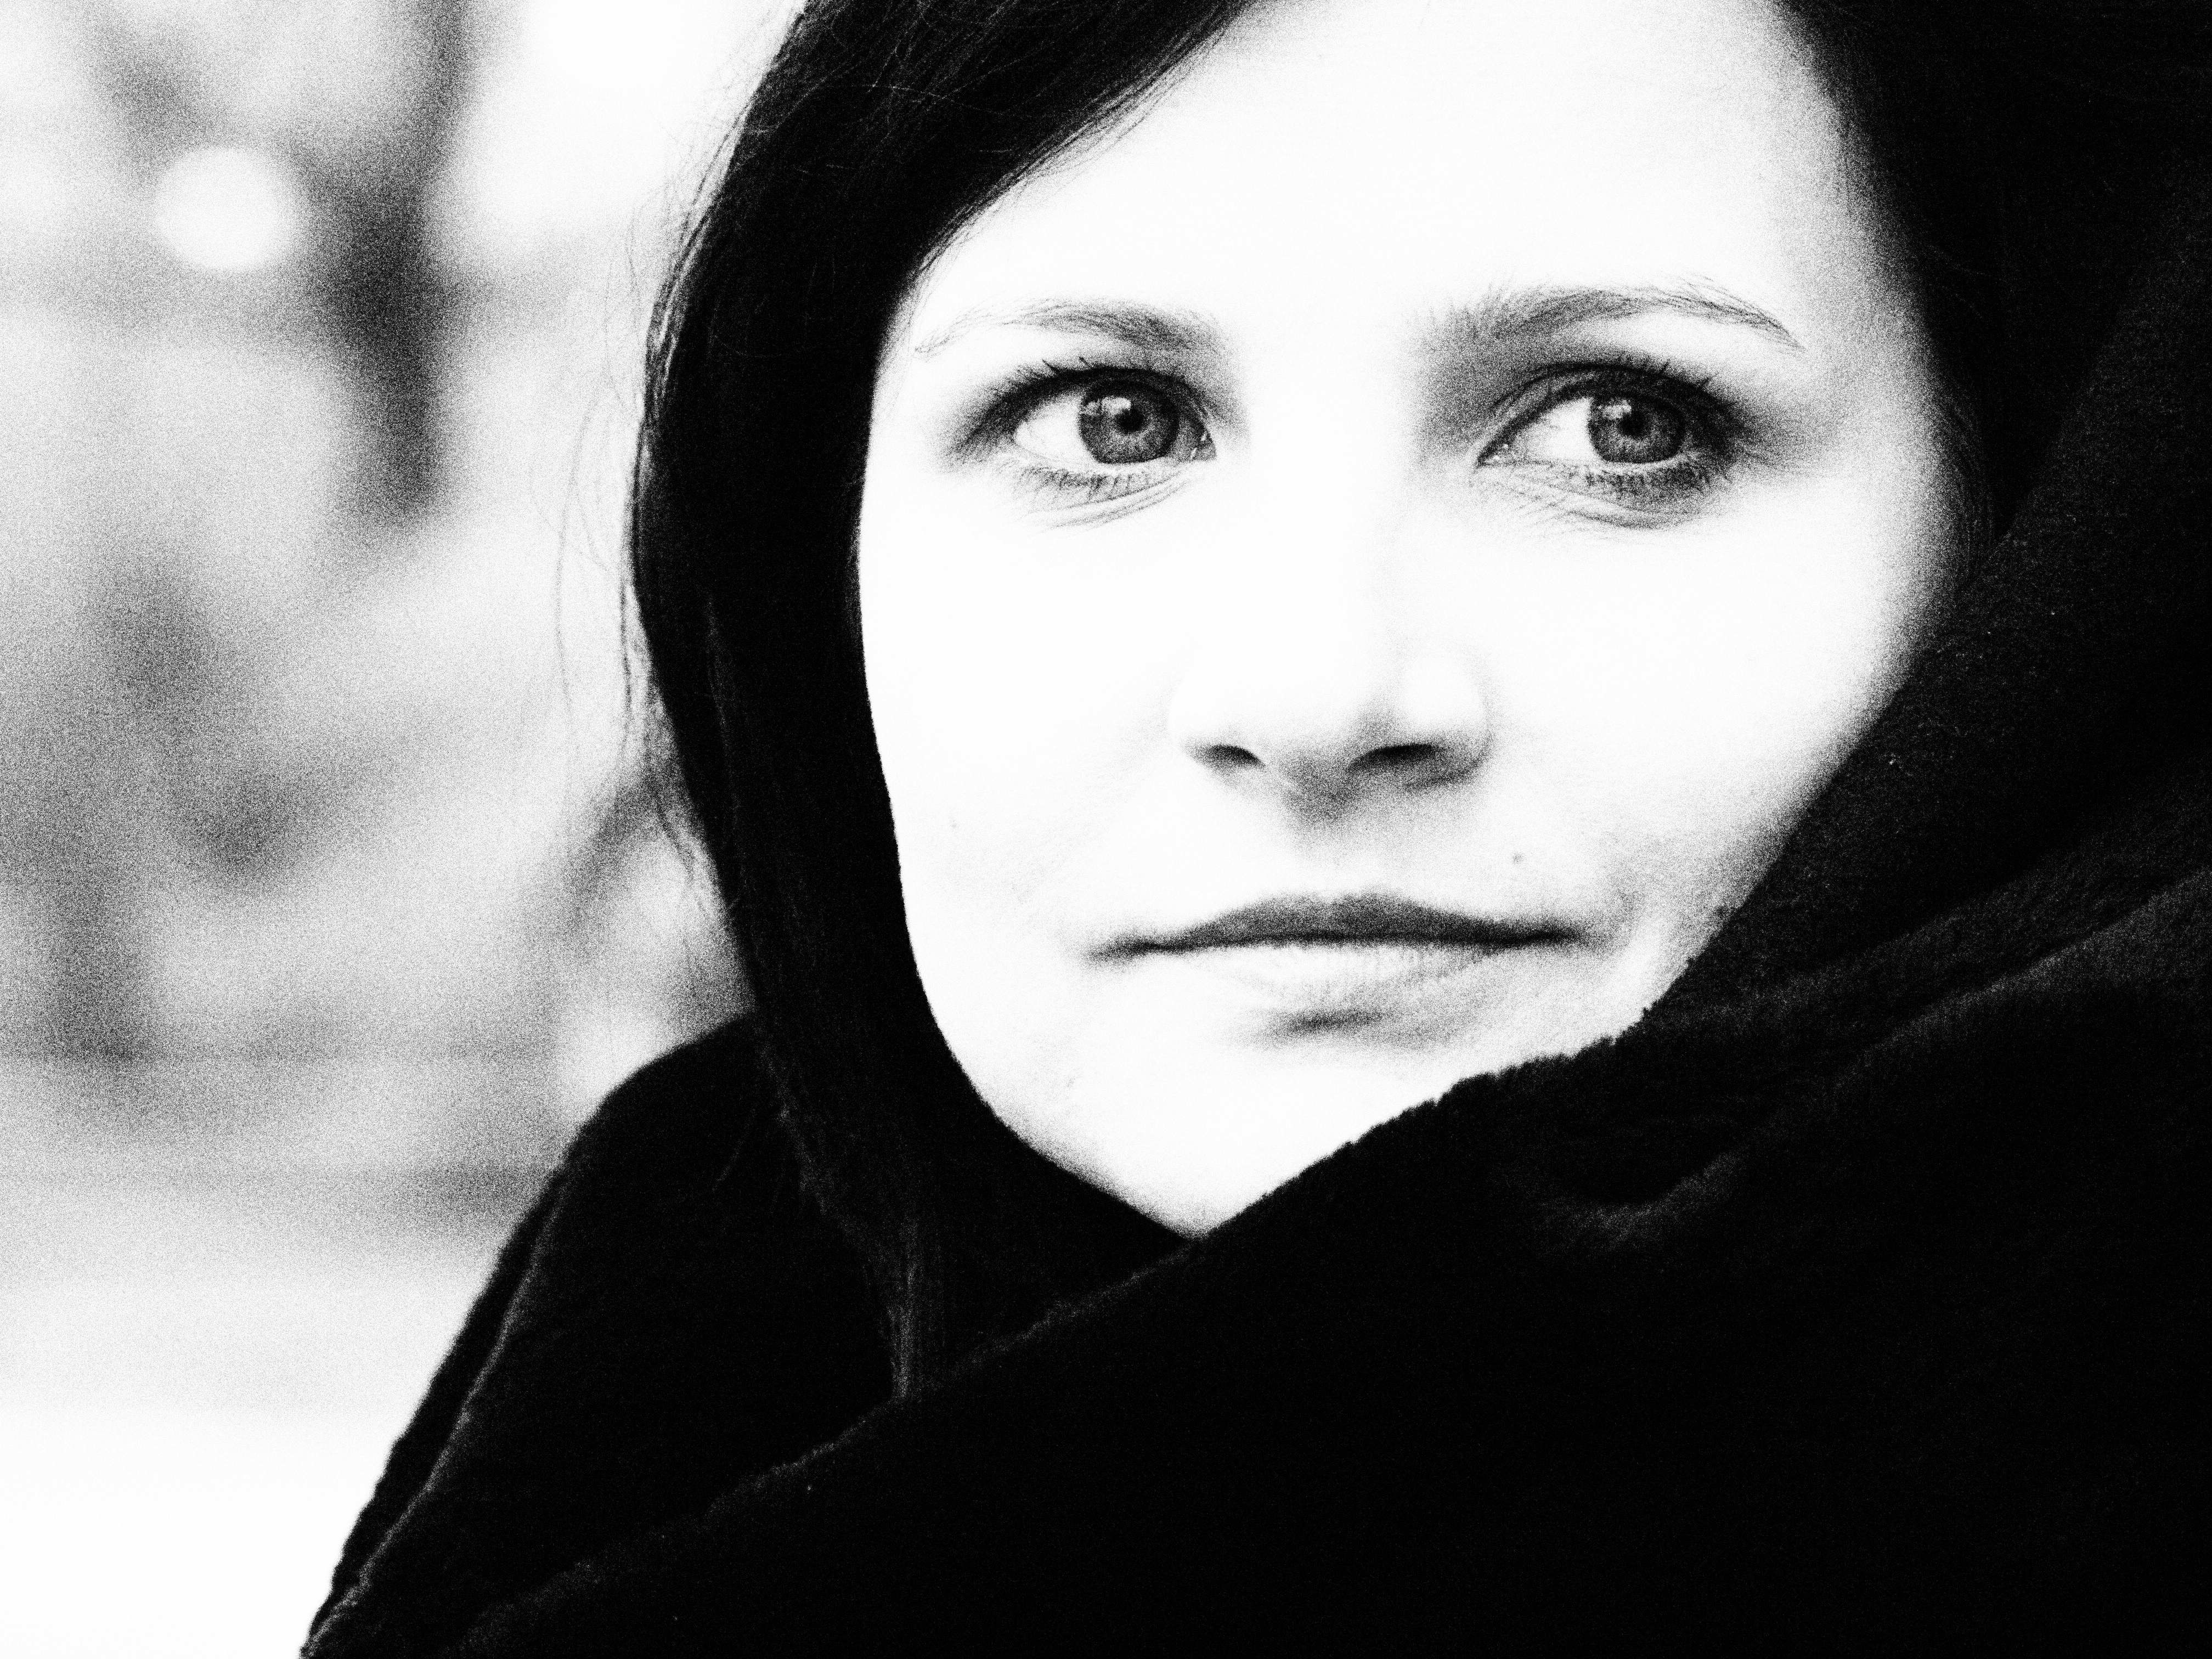
black and white, woman, white, photography, portrait, model, black, monochrome, face, eye, head, beauty, photo shoot, brown hair, monochrome photography, portrait photography